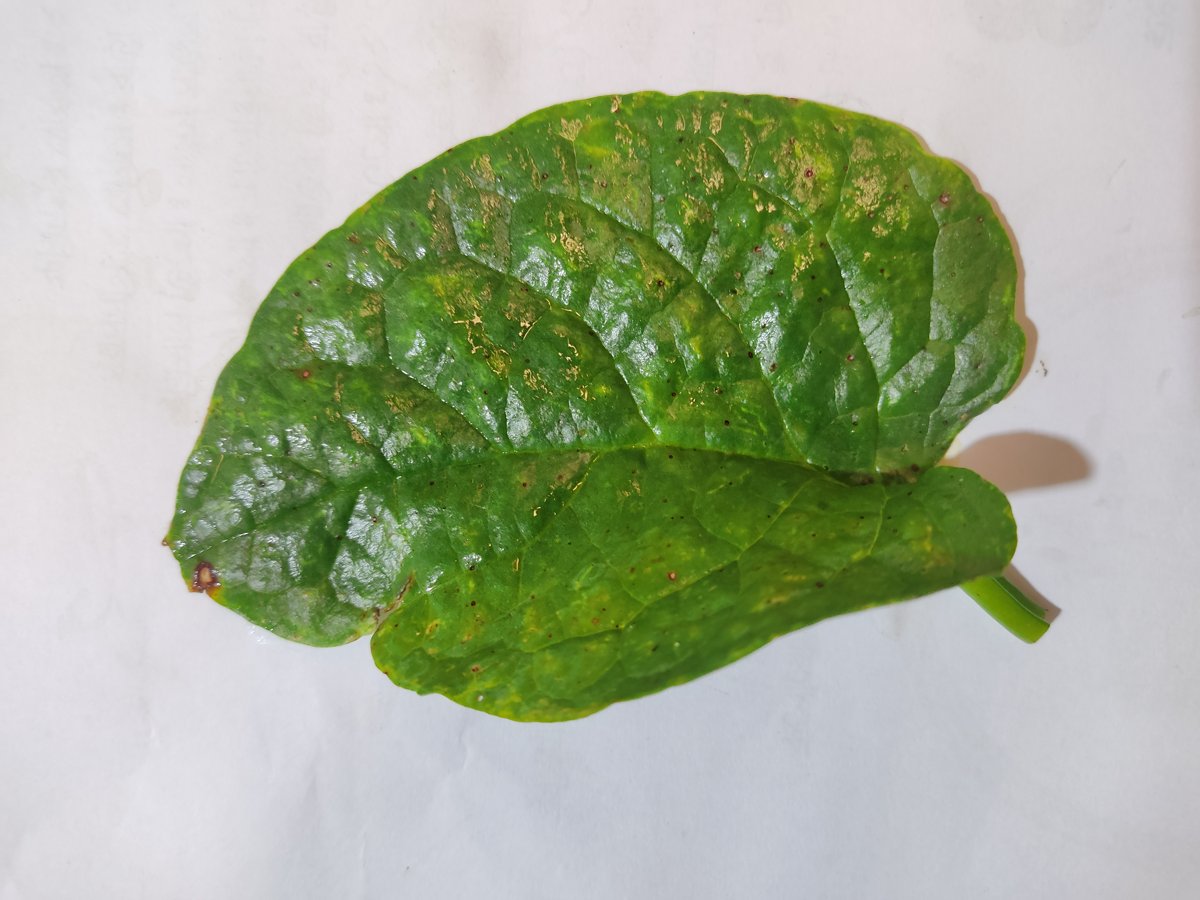
Label: Downy-Mildew